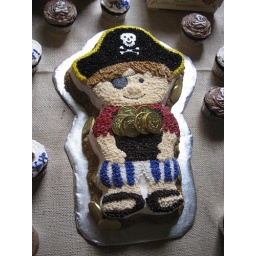
Amazing pirate boy cake and cupcakes by Michele